Uli Stein

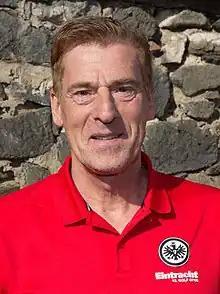
Stein in 2018

Ulrich "Uli" Stein (born 23 October 1954) is a German former professional footballer who played as a goalkeeper. Between 1978 and 1997, he made 512 appearances in the German Bundesliga.